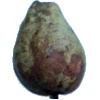
Label: Pear Stone 1